Noin-Ula burial site

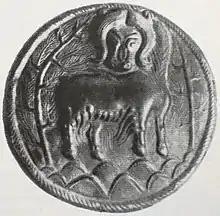
An object from the burial site

Kurgan No 6 was the tomb of Wuzhuliu (烏珠留若提 "Wuzhuliuruodi", reigned 8 BCE–13 CE), who is mentioned in the Chinese annals. He is famous for freeing his people from the Chinese protectorate that lasted 56 years, from 47 BCE to 9 CE. Wuzhuliu was buried in 13 CE, a date established from the inscription on a cup given to him by the Chinese Emperor during a reception in the Shanlin park near Chang'an in 1 BCE.